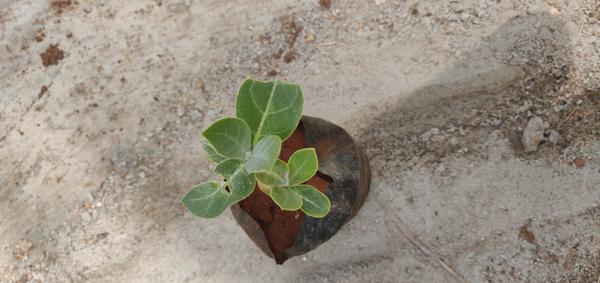
Plant: Ekka